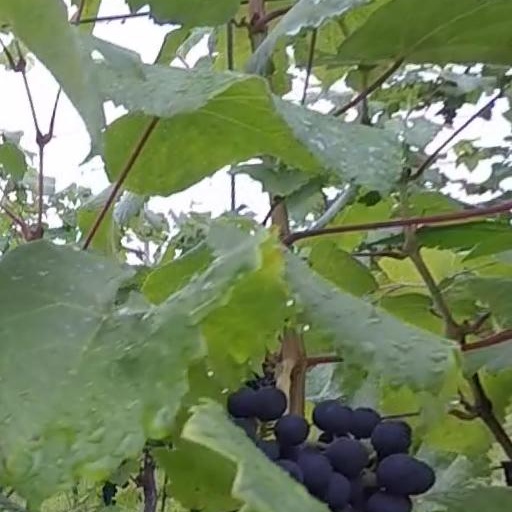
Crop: grape